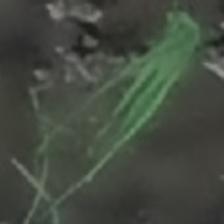
Label: single